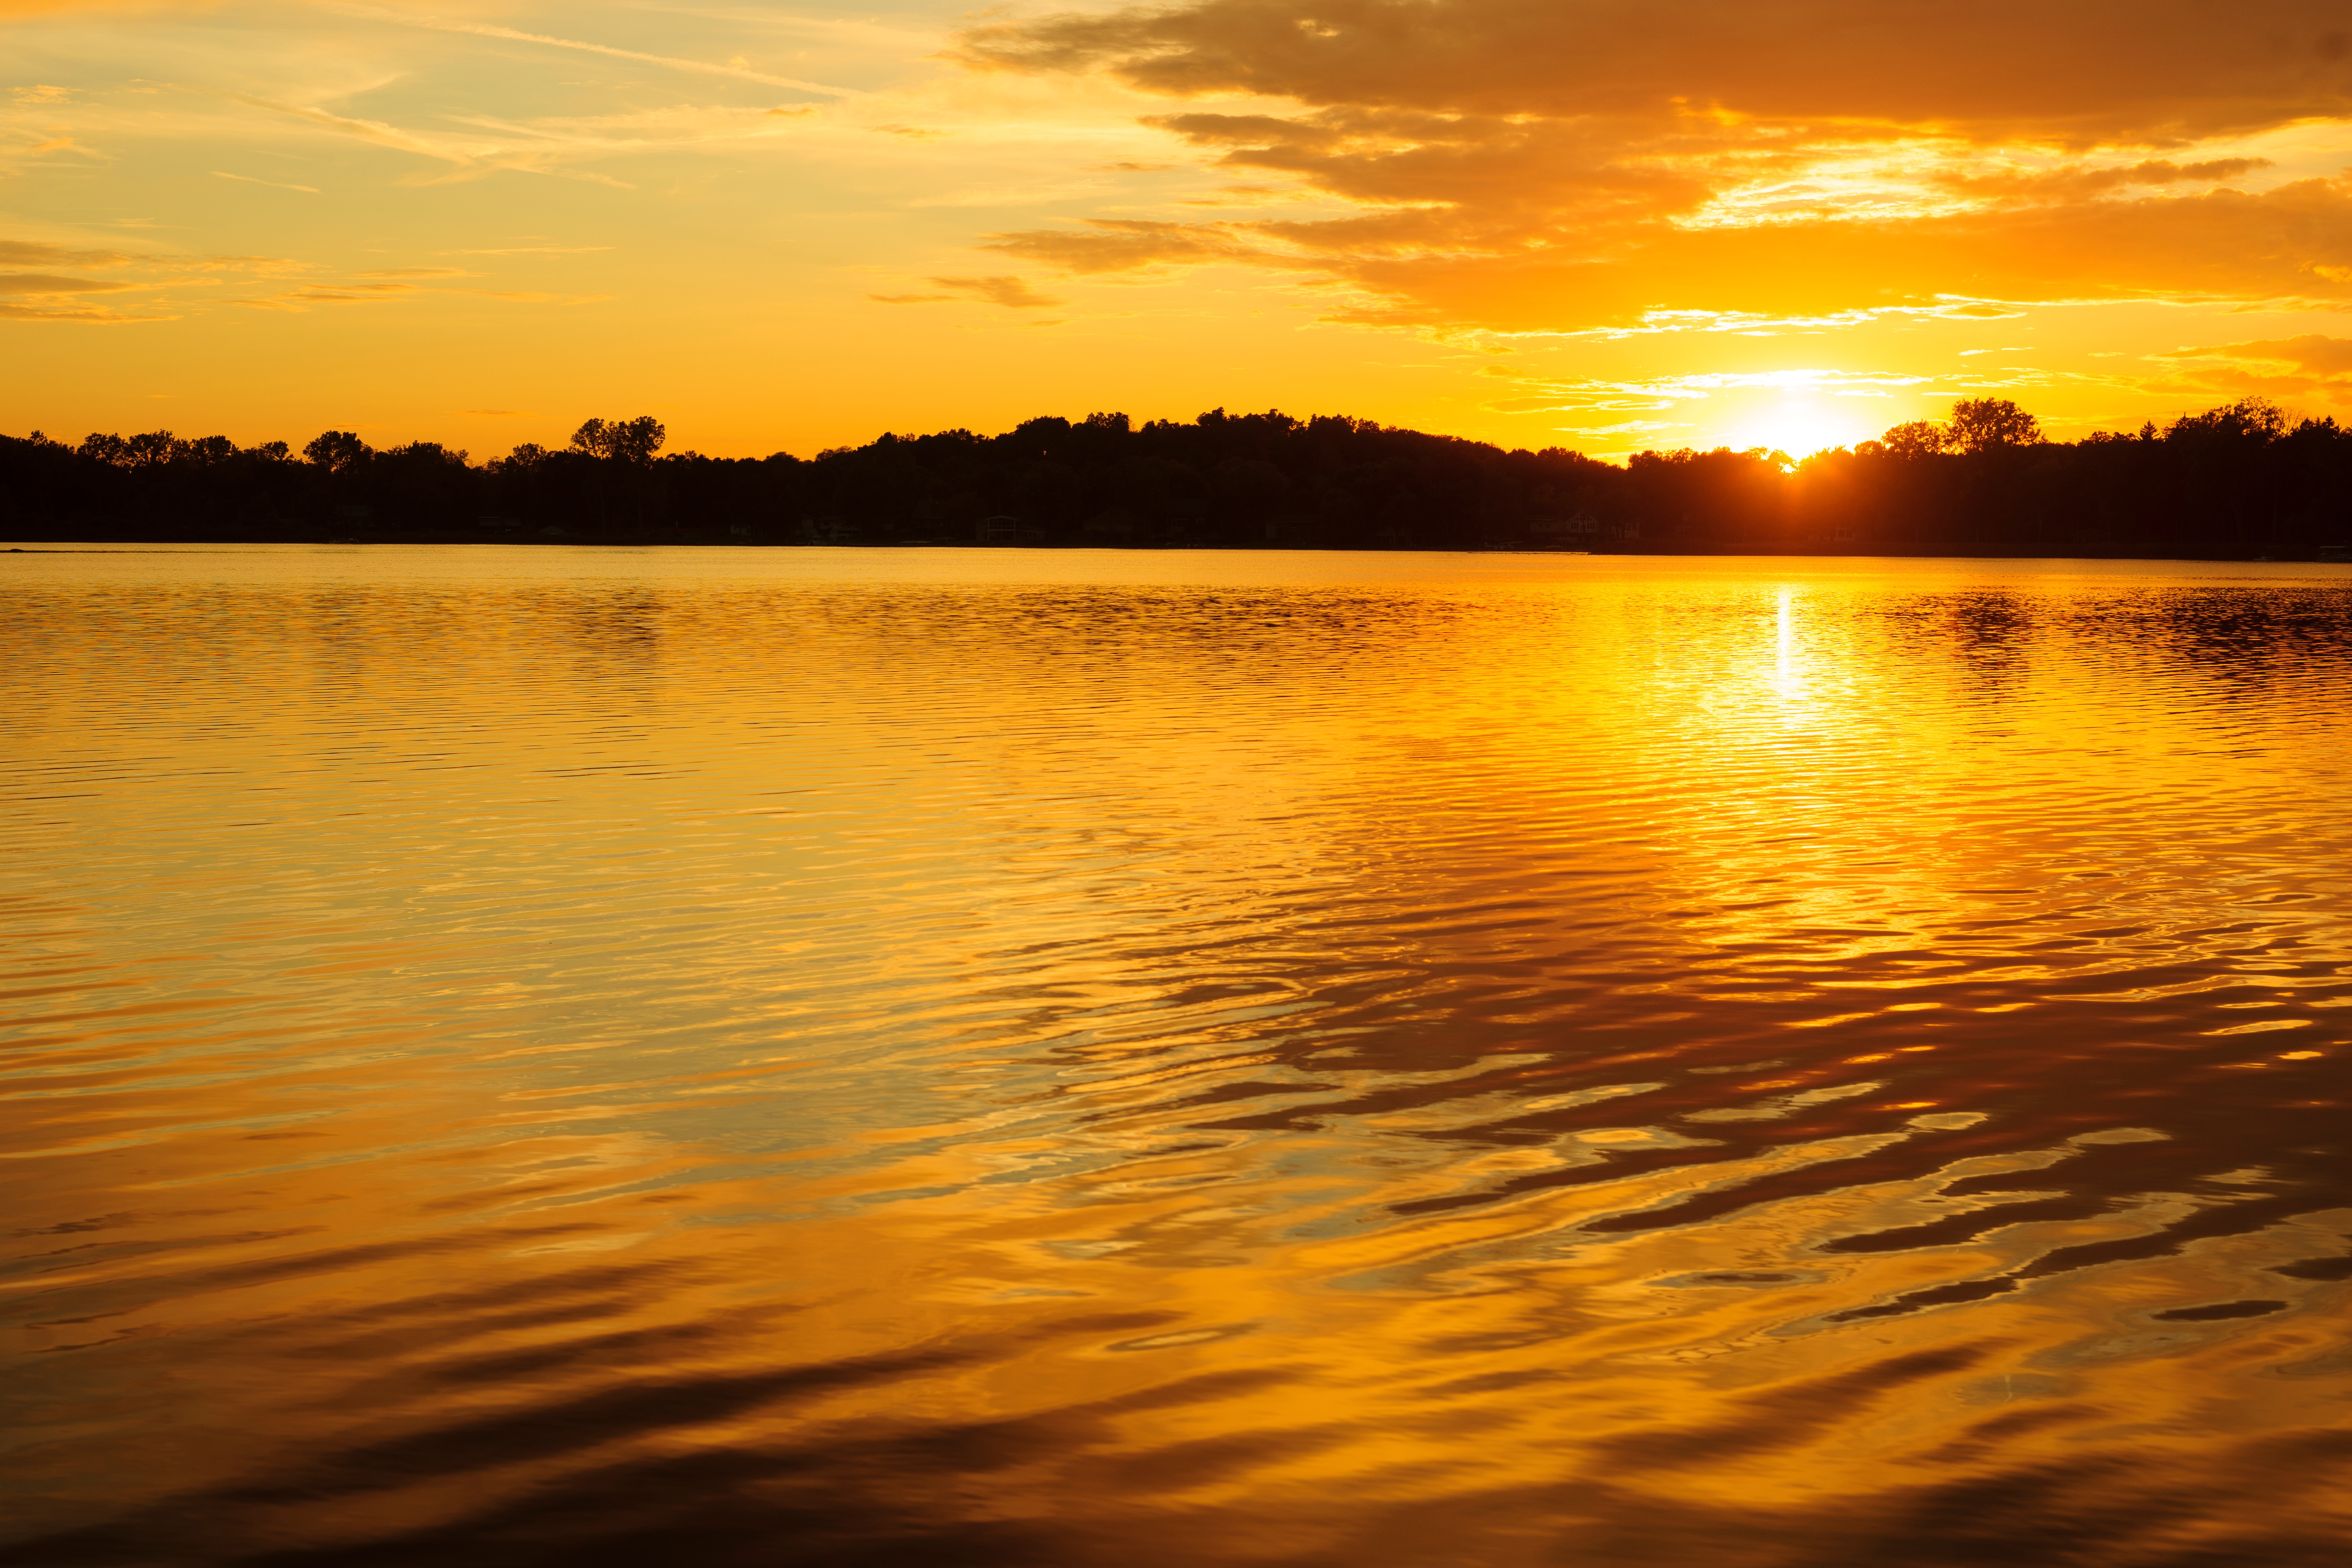
sea, horizon, sun, sunrise, sunset, sunlight, morning, lake, dawn, river, dusk, evening, reflection, loch, afterglow